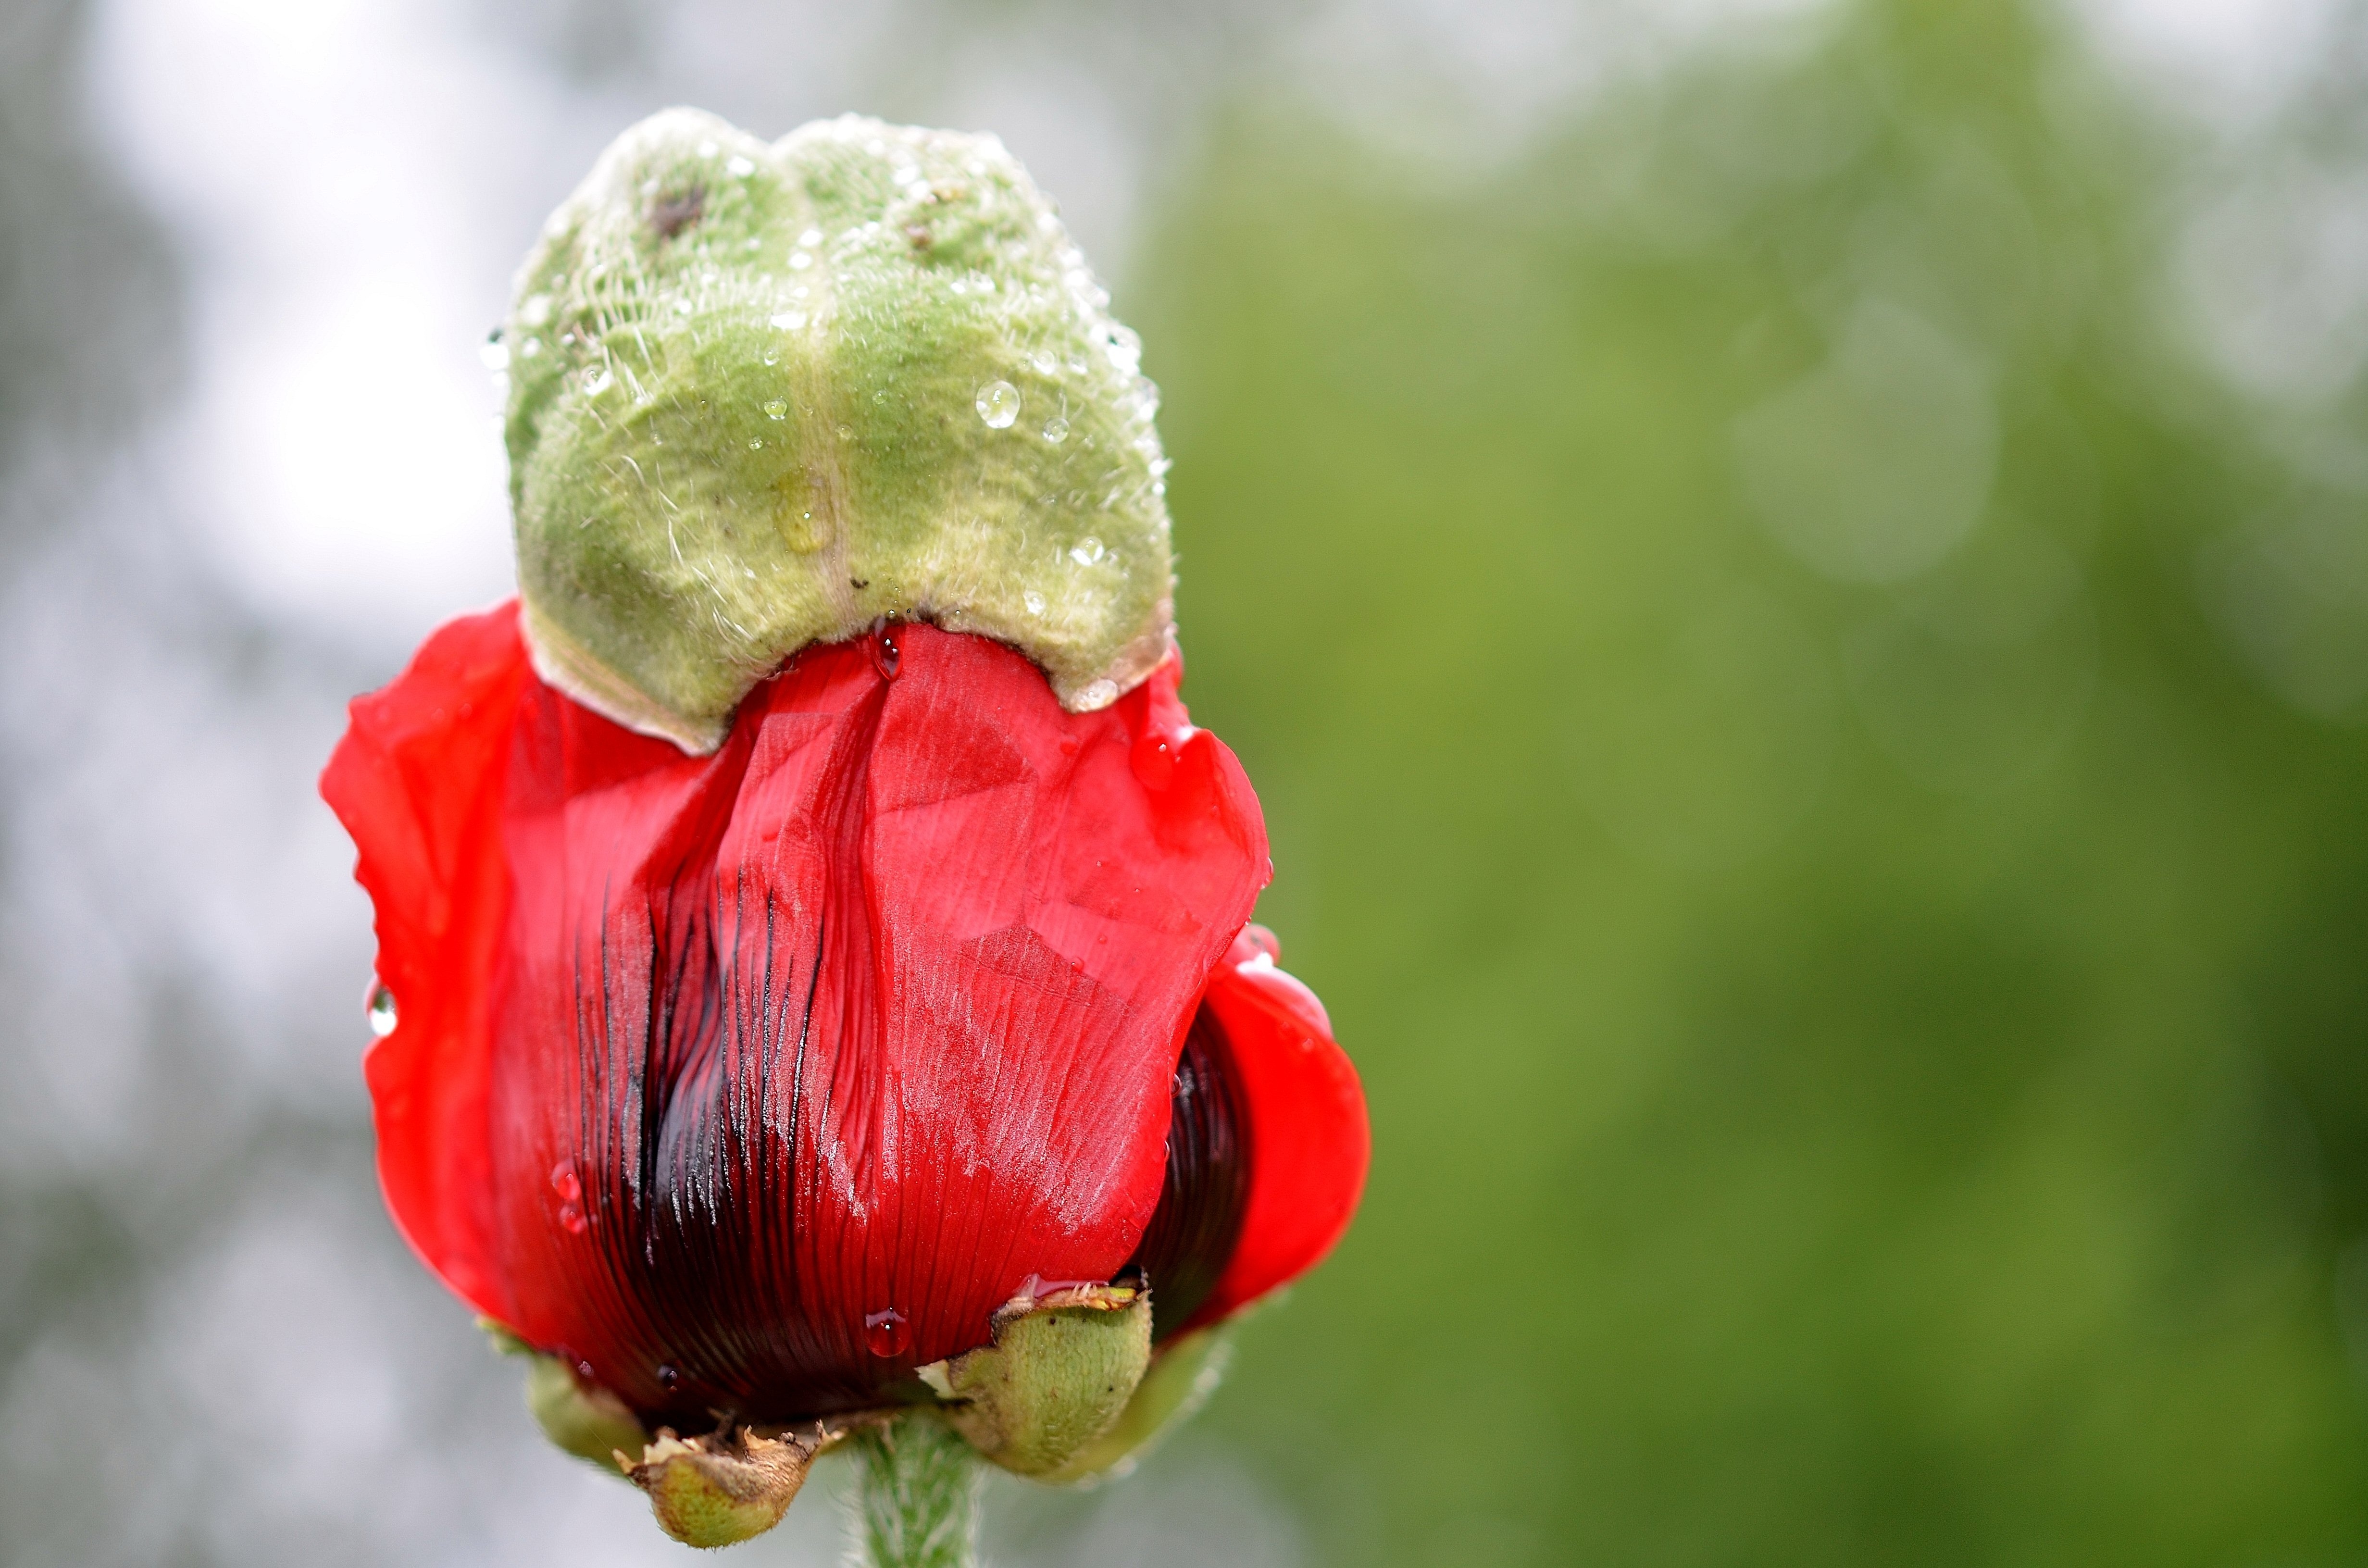
nature, blossom, plant, photography, leaf, flower, petal, spring, green, red, produce, macro, flora, close up, poppy, bud, macro photography, flowering plant, plant stem, land plant, naked stalks poppy